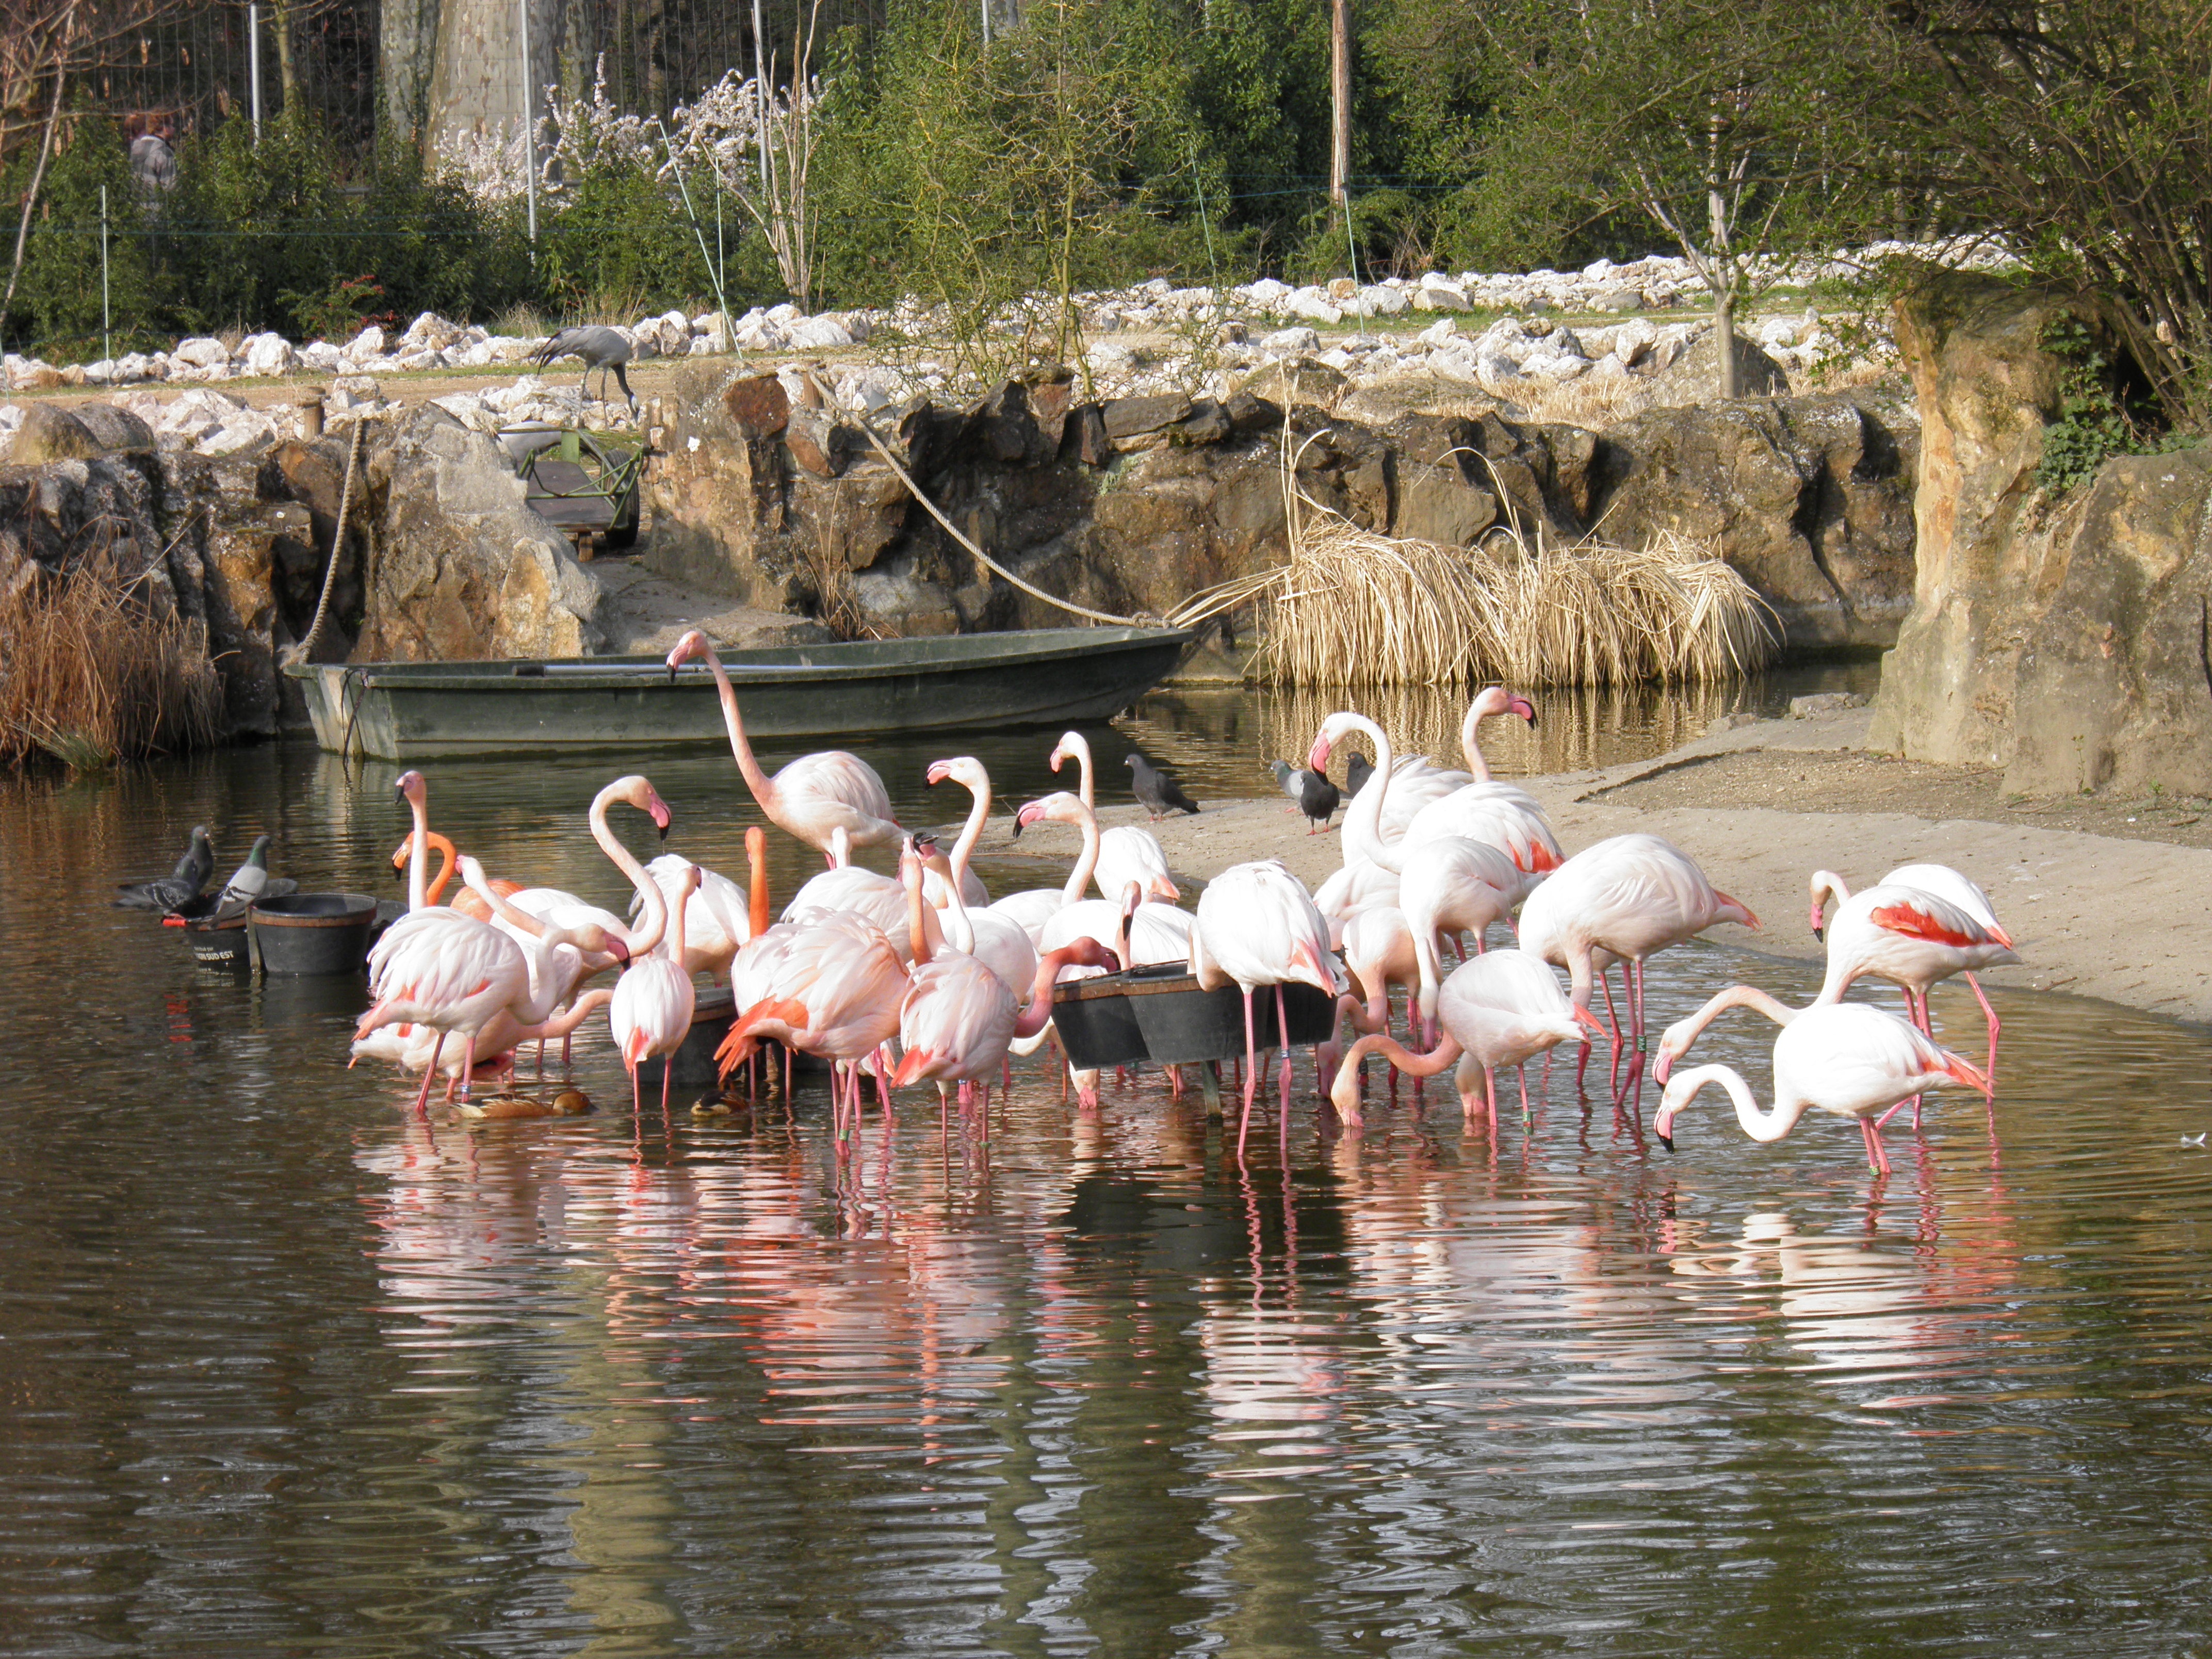
nature, bird, zoo, birds, feathers, animals, water bird, raft, lyon, pink flamingo